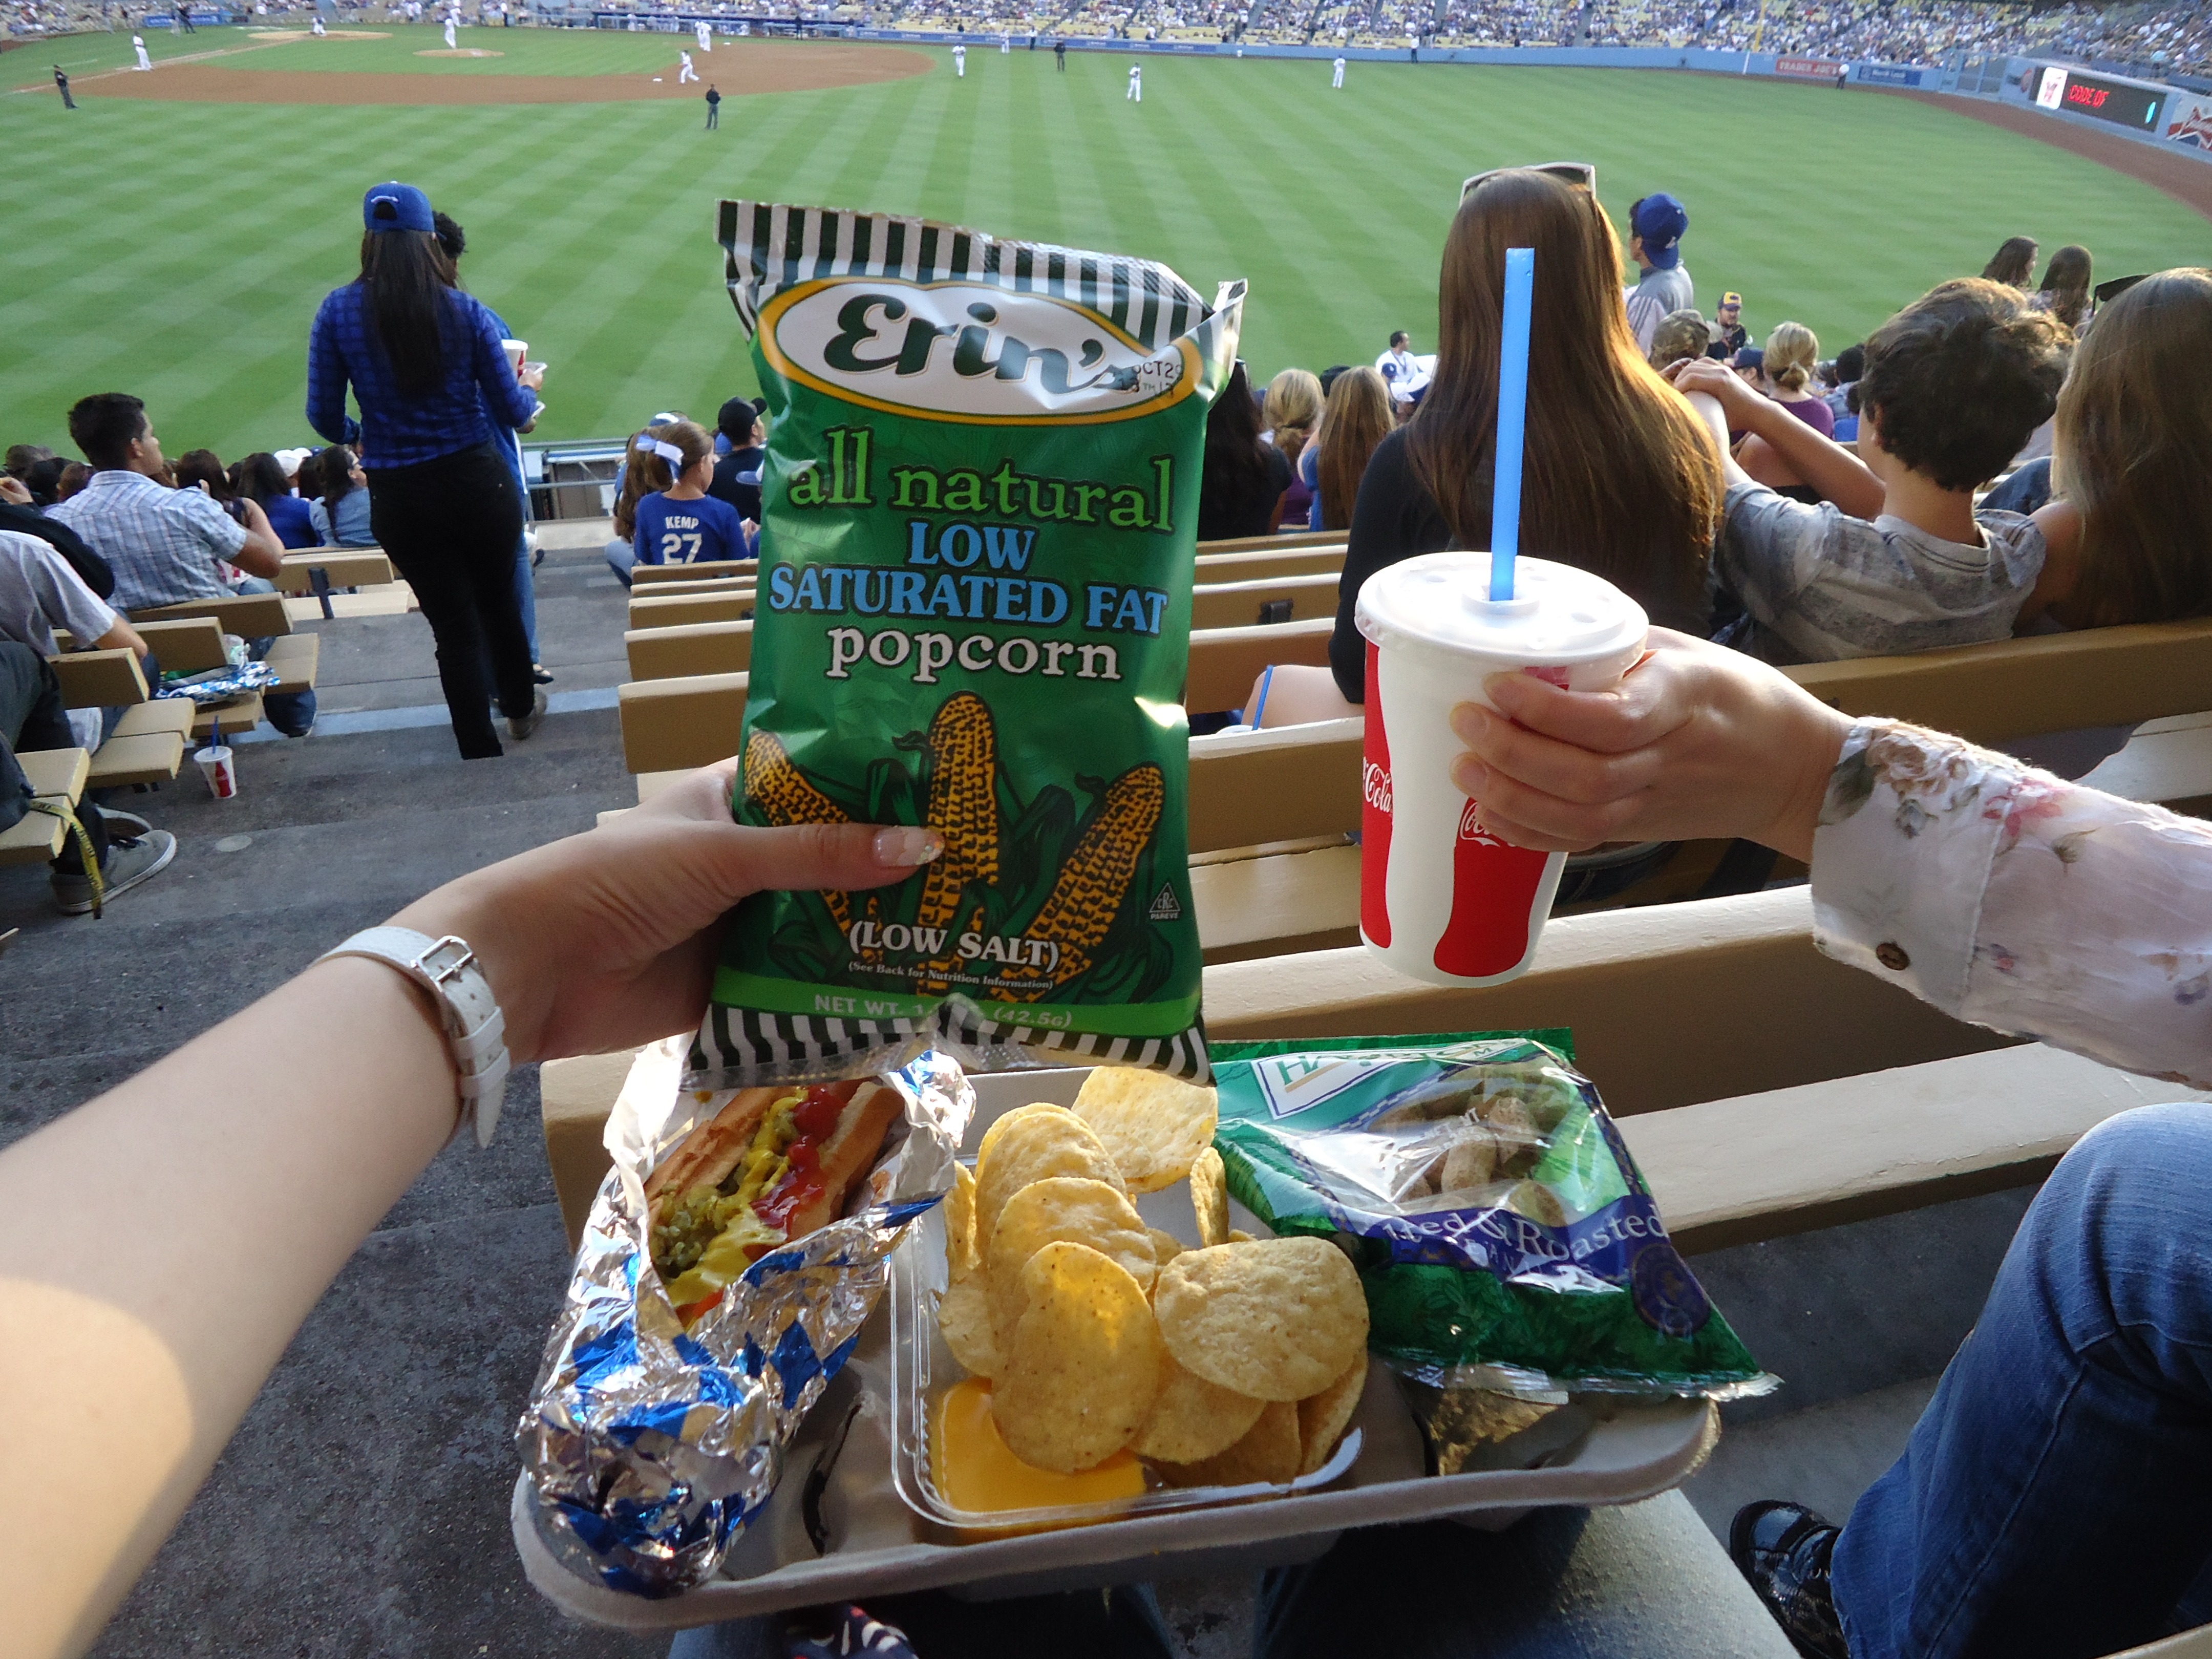
baseball, meal, food, vendor, drink, market, public space, picnic, hot dog, soda, fair, chips, dodgers, dodgers stadium